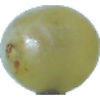
Label: Grape White 1